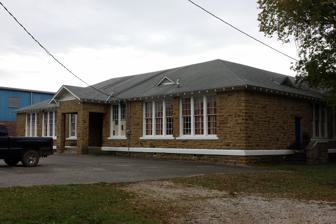
Building: St. Paul School Building
Country: United States of America
Year built: 1939
United States historic place St. Paul School Building U.S. National Register of Historic Places Location in Arkansas Show map of Arkansas Location in United States Show map of the United States Location 200 W 4th St., St. Paul, Arkansas Coordinates 35°49′29″N 93°45′59″W / 35.82472°N 93.76639°W / 35.82472; -93.76639 Area less than one acre Built 1939 ( 1939 ) Built by Works Progress Administration Architect T. Ewing Shelton Architectural style Bungalow/craftsman MPS Public Schools in the Ozarks MPS NRHP reference No. 06000416 Added to NRHP May 24, 2006 The St. Paul School Building is a historic school building at 200 West 4th Street in St. Paul, Arkansas .  It is a single-story masonry structure, built out of local sandstone.  It has gable-on-hip roof, with a shed-roof addition to the rear. To small triangular louvered dormers flank the projecting entry porch.  The school was built in 1940 with funding from the Works Progress Administration , and serves as a community meeting place as well as school. The building was listed on then National Register of Historic Places in 2006. See also National Register of Historic Places listings in Madison County, Arkansas References